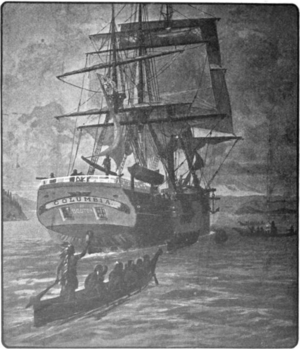
Le Columbia est un fleuve circulant du Canada aux États-Unis avant de se jeter dans l'océan Pacifique.